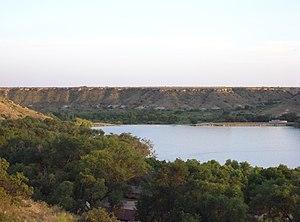
Le comté de Lubbock, en anglais : Lubbock County, est un comté situé dans le nord-ouest de l'État du Texas aux États-Unis. Fondé le 19 novembre 1876, son siège de comté est la ville de Lubbock. Selon le recensement des États-Unis de 2010, sa population est de 278 831 habitants. Le comté a une superficie de 2 333 km², dont 2 319 km² en surfaces terrestres. Il est baptisé à la mémoire de Thomas Saltus Lubbock, militaire durant la guerre de Sécession.